Gretna, Florida

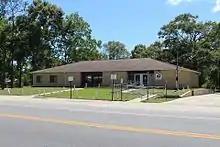
Post office

The U.S. Postal Service operates the Gretna Post Office.